St. Mary's Catholic Church (Brenham, Texas)

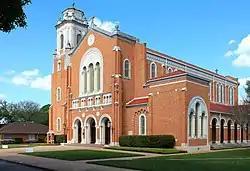
St. Mary's Church in 2012

St. Mary's Catholic Church is a historic Catholic church at 701 Church Street in Brenham, Texas.